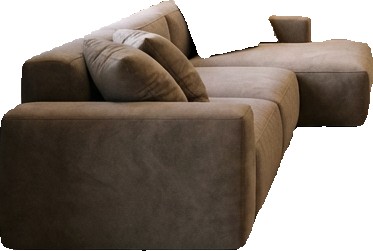
Surface category: sofa